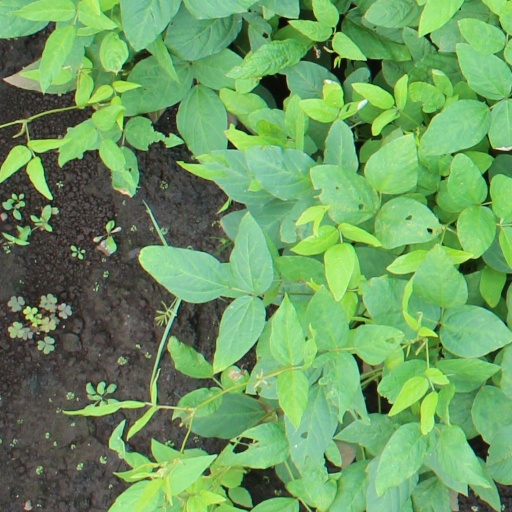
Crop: soybean